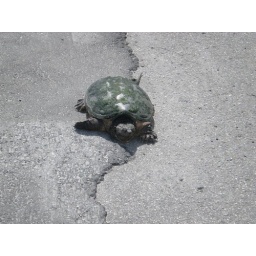
This meanie was trying to cross the highway to get to some water. None left in the creek due to lack of rain.